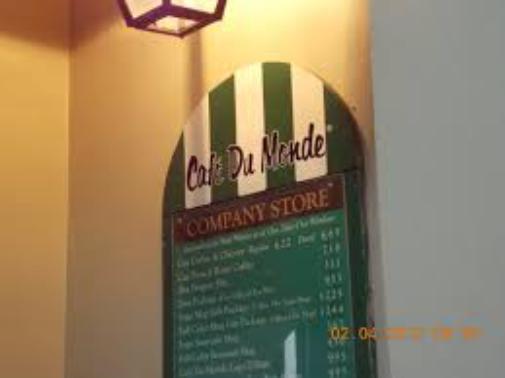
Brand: Cafe du Monde
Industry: Food